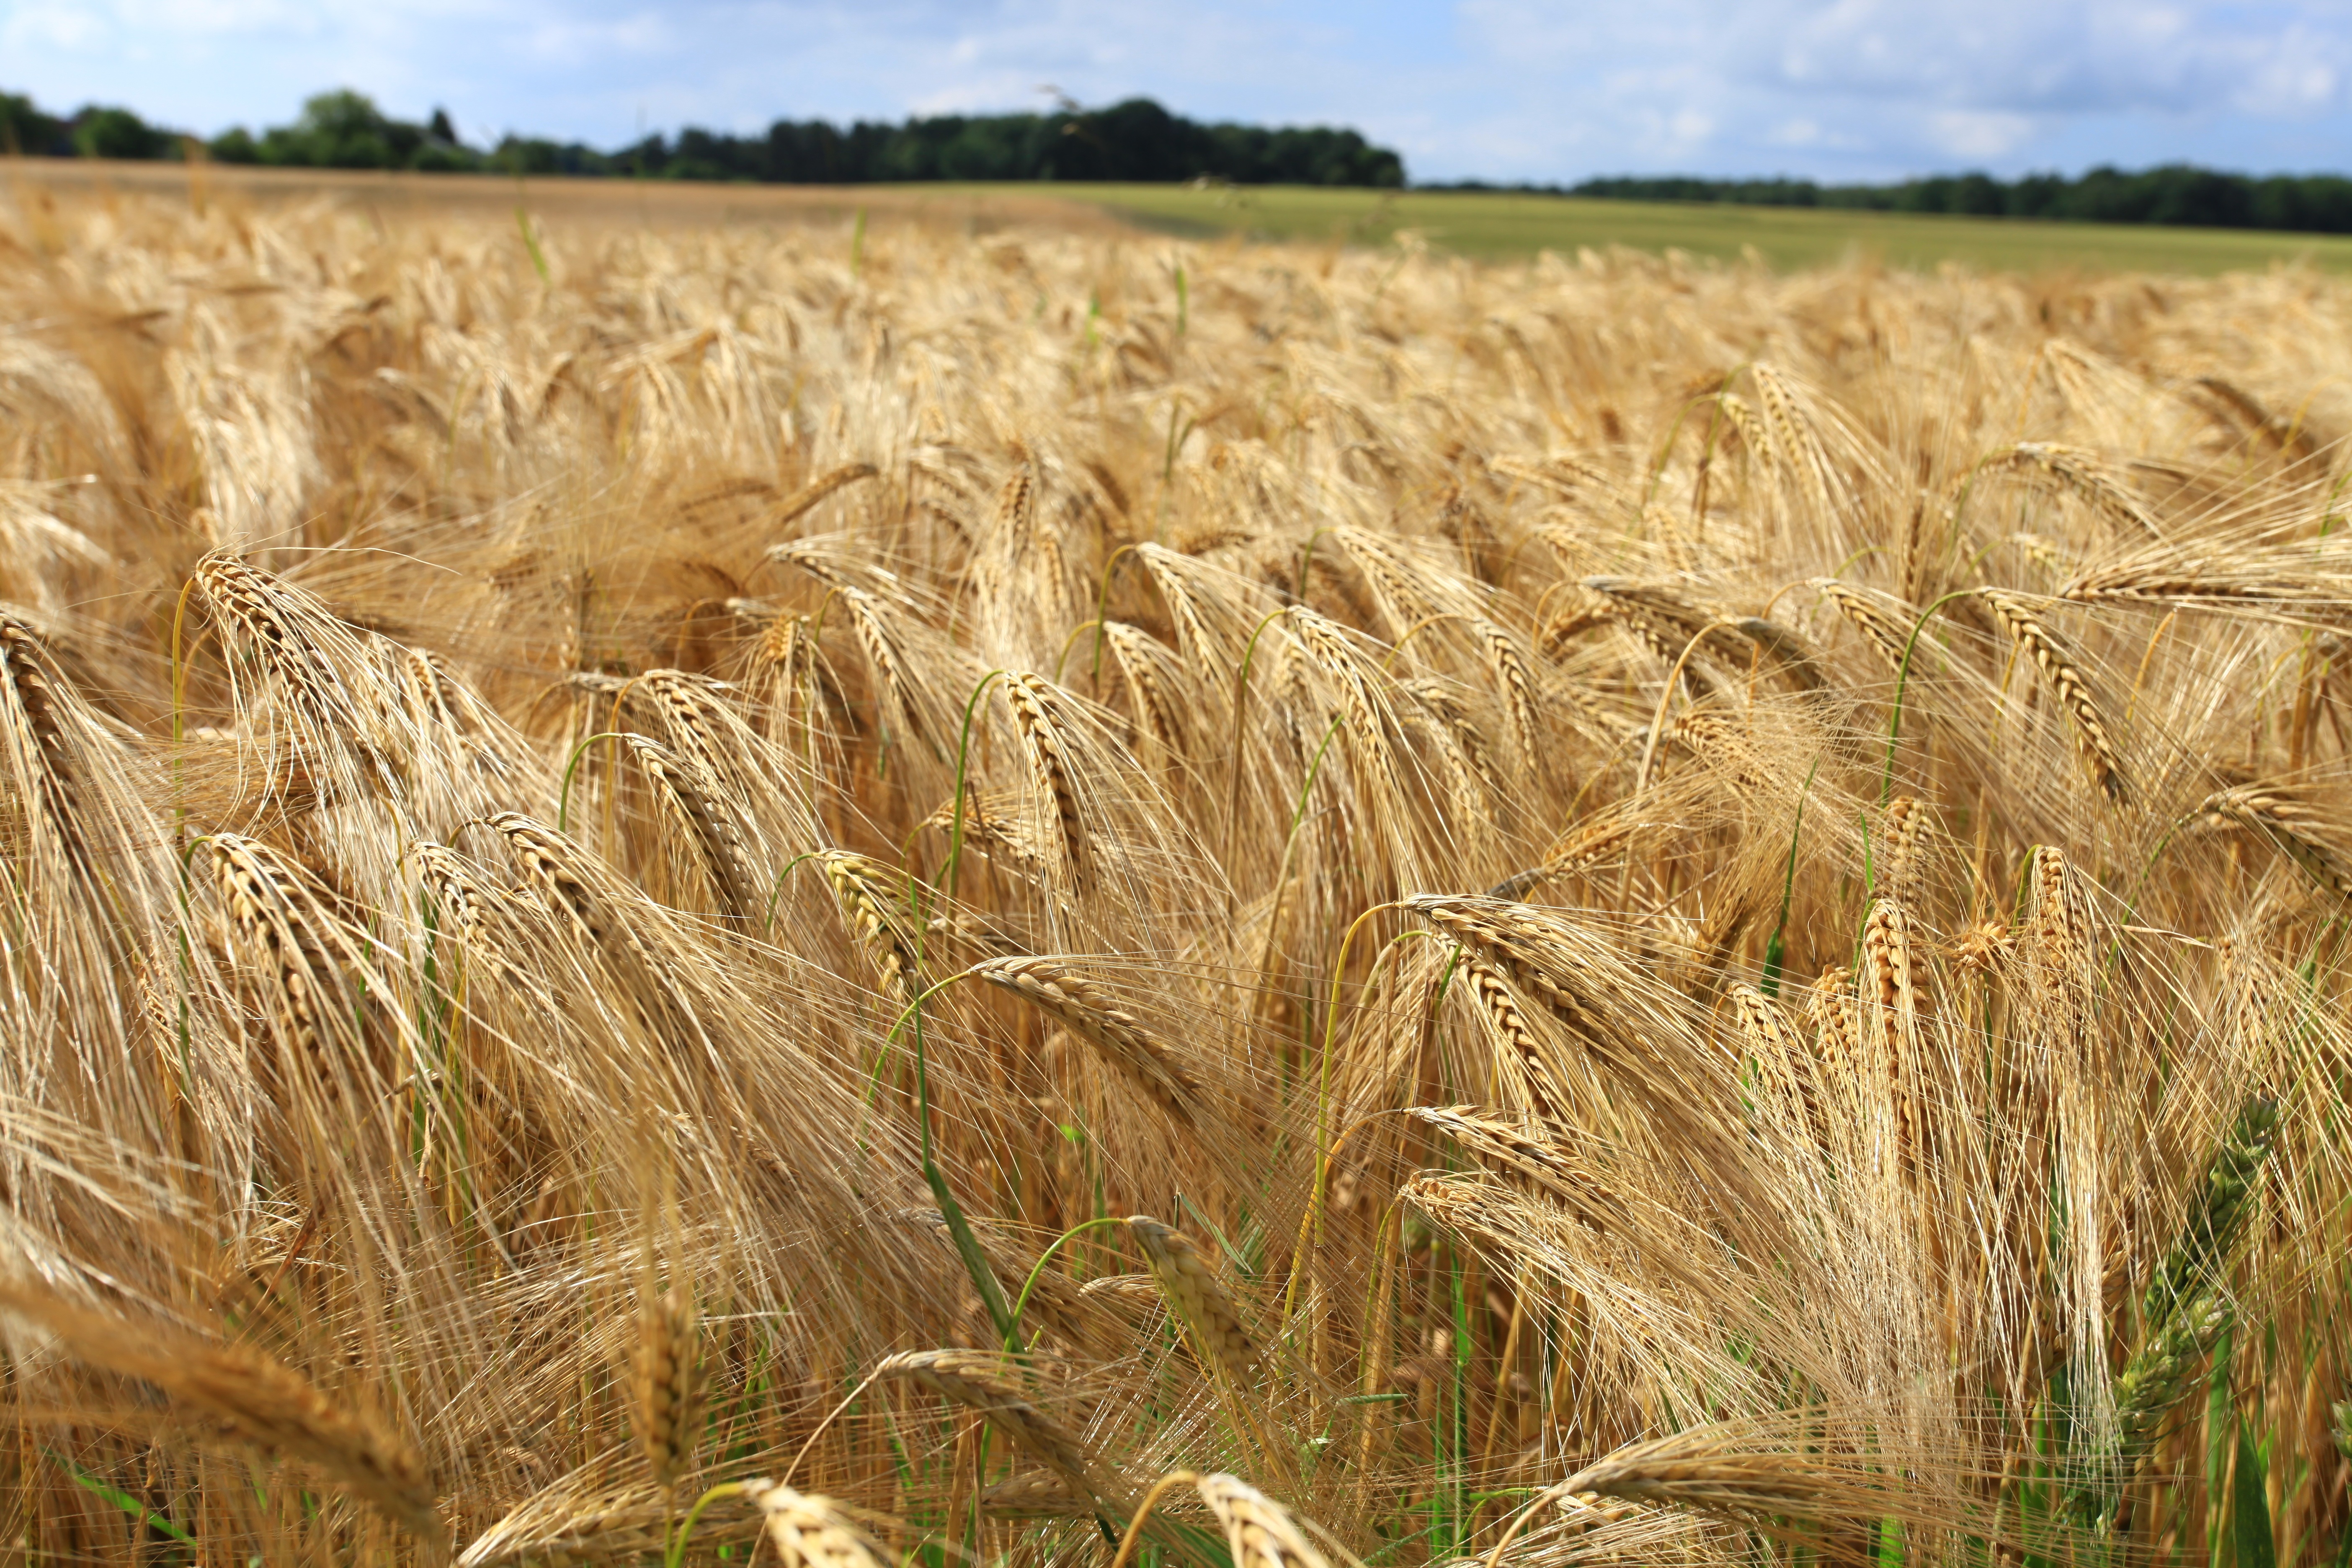
plant, field, barley, wheat, prairie, food, crop, agriculture, cereal, fields, rye, cornfield, flowering plant, commodity, triticale, grass family, land plant, food grain